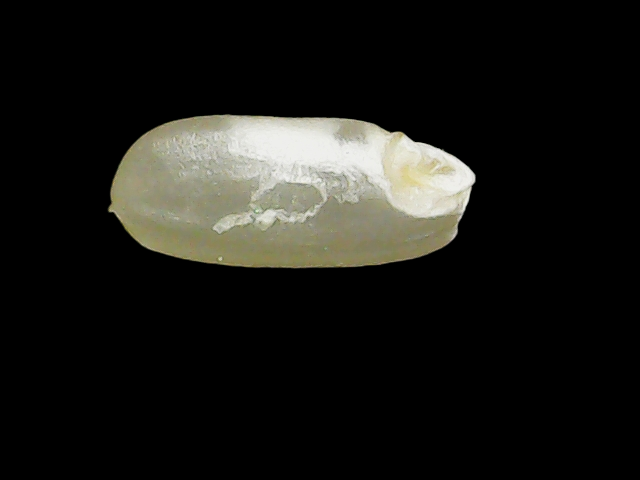
Rice variety: Binadhan8